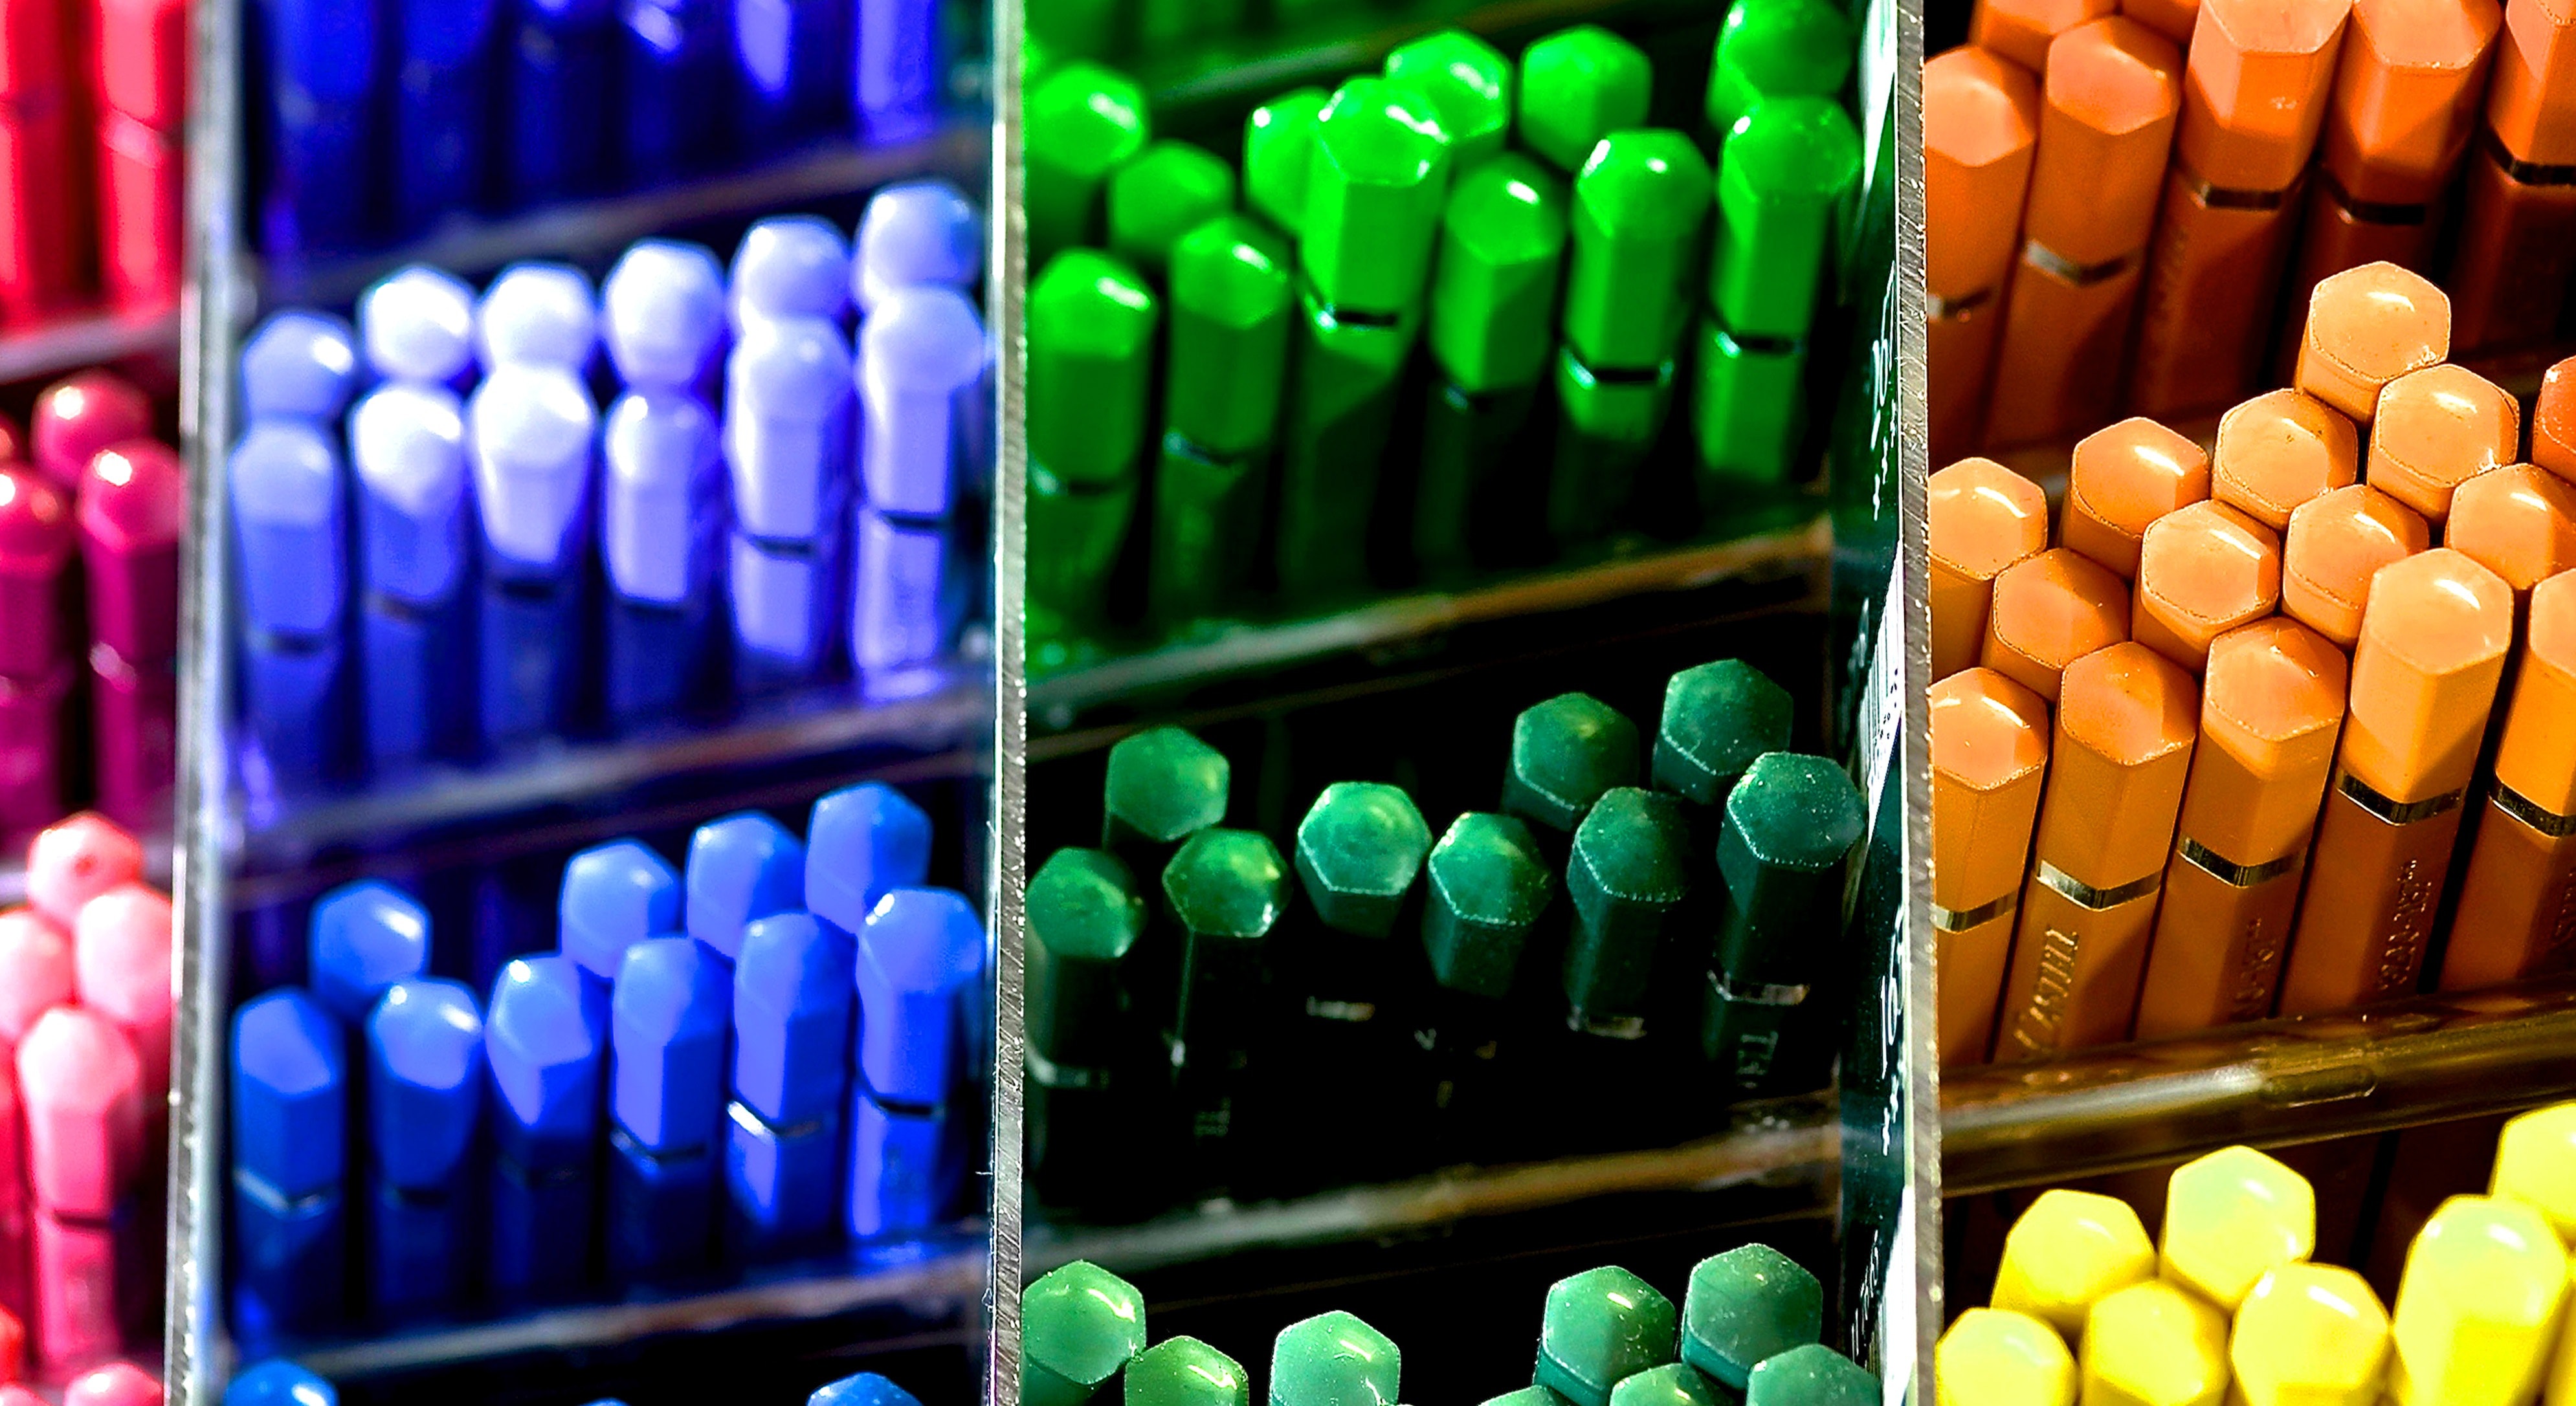
gas